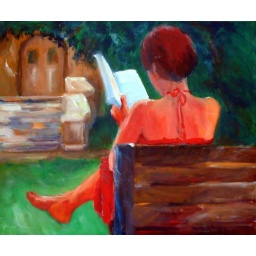
Reading in a red dress - karen cooper